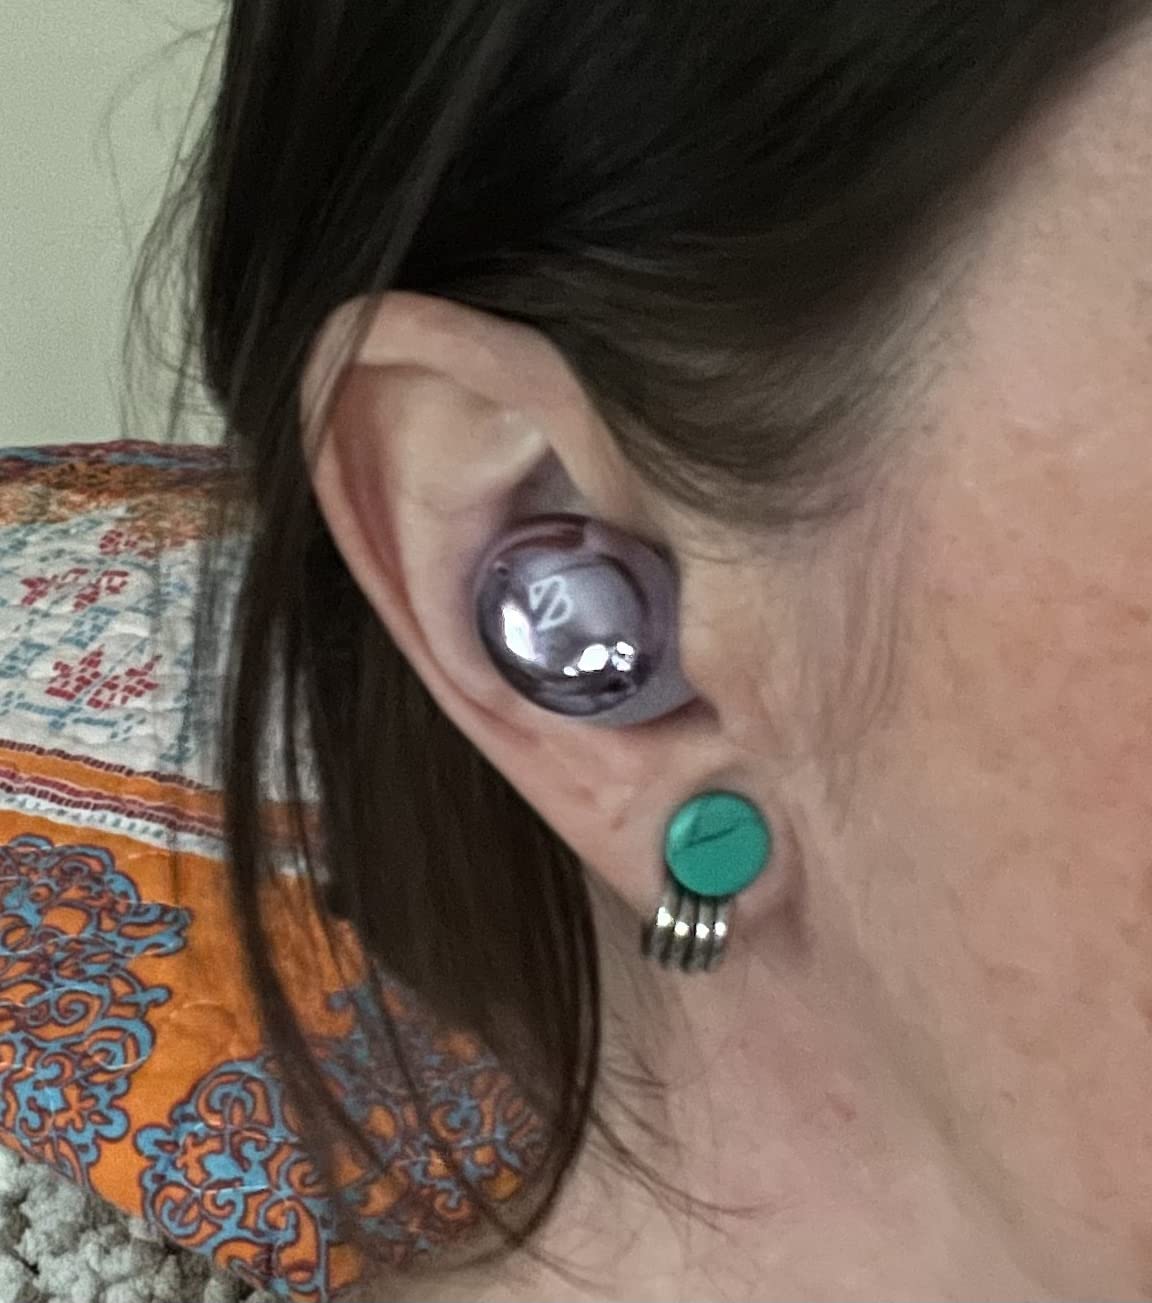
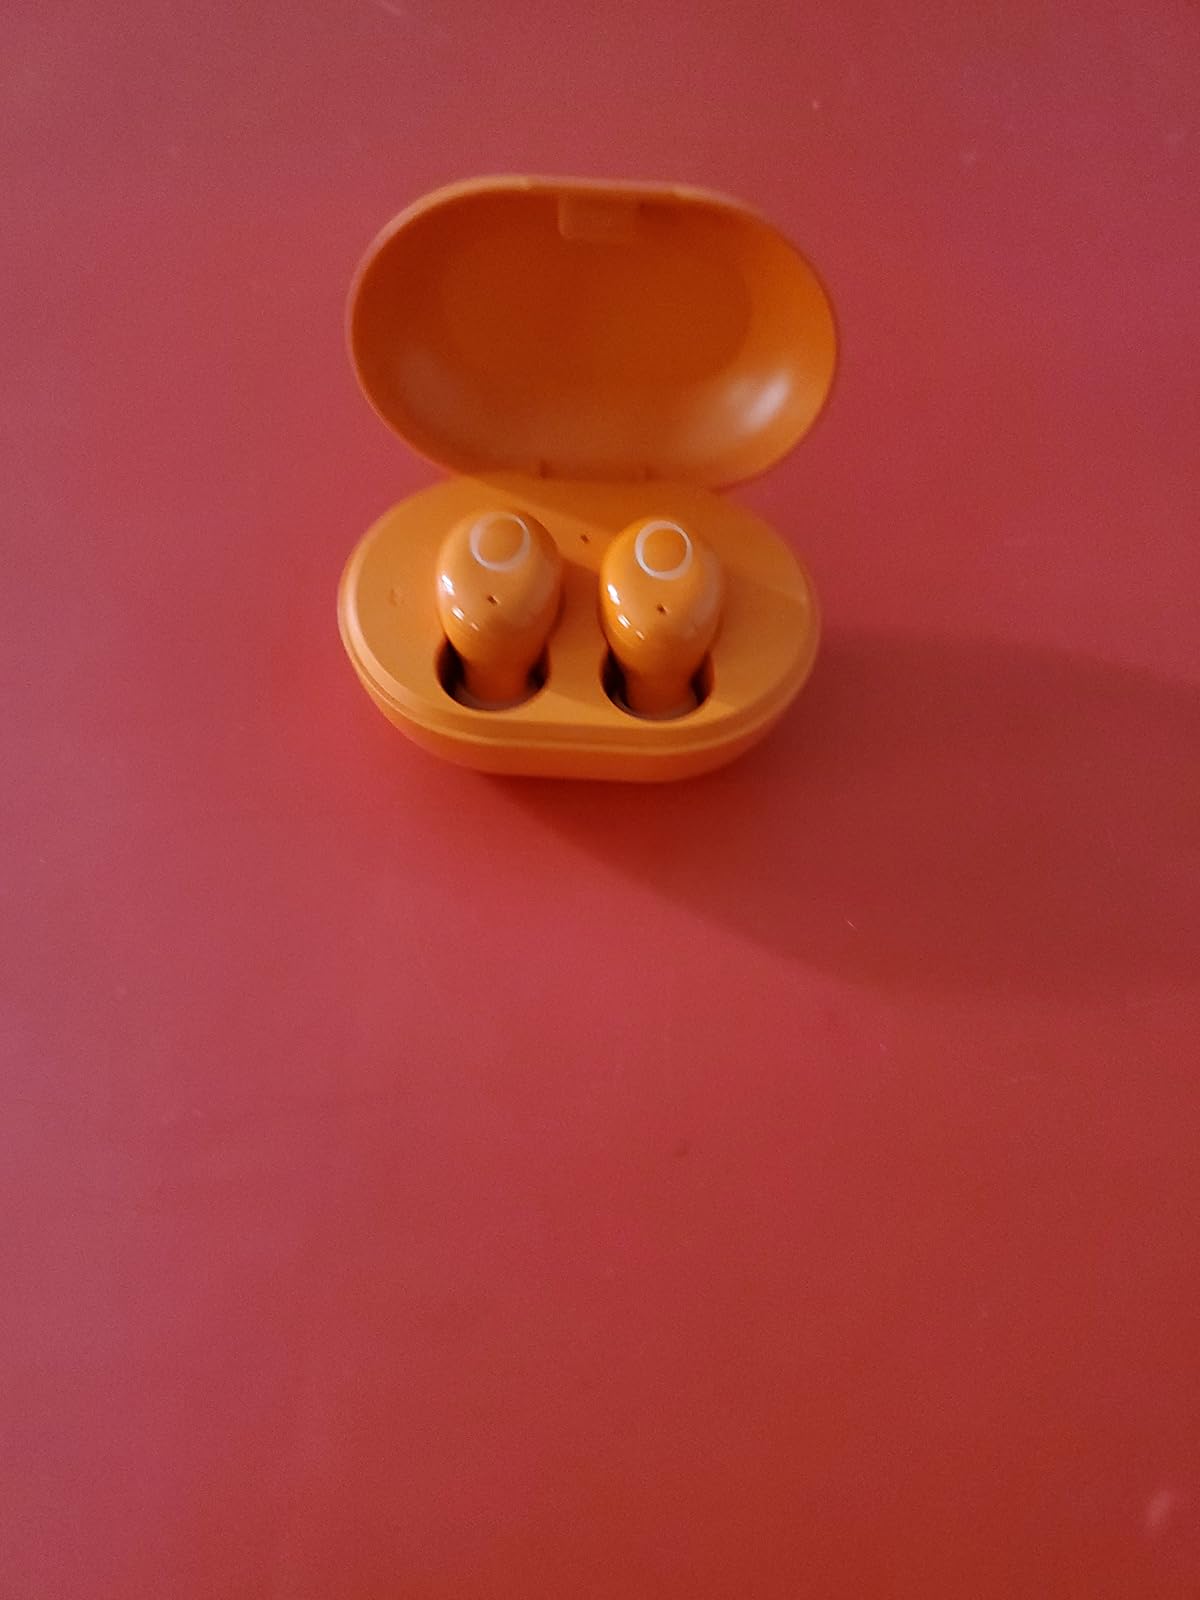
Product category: earbuds
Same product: no